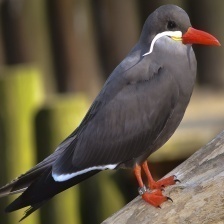
Species: INCA TERN
Scientific name: LAROSTERNA INCA